Robin Wood (Buffy the Vampire Slayer)

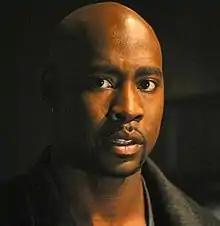
D. B. Woodside as Robin Wood.

Robin Wood is a recurring character on the television series "Buffy the Vampire Slayer". The character, present for most of the seventh and final season, is played by D. B. Woodside.